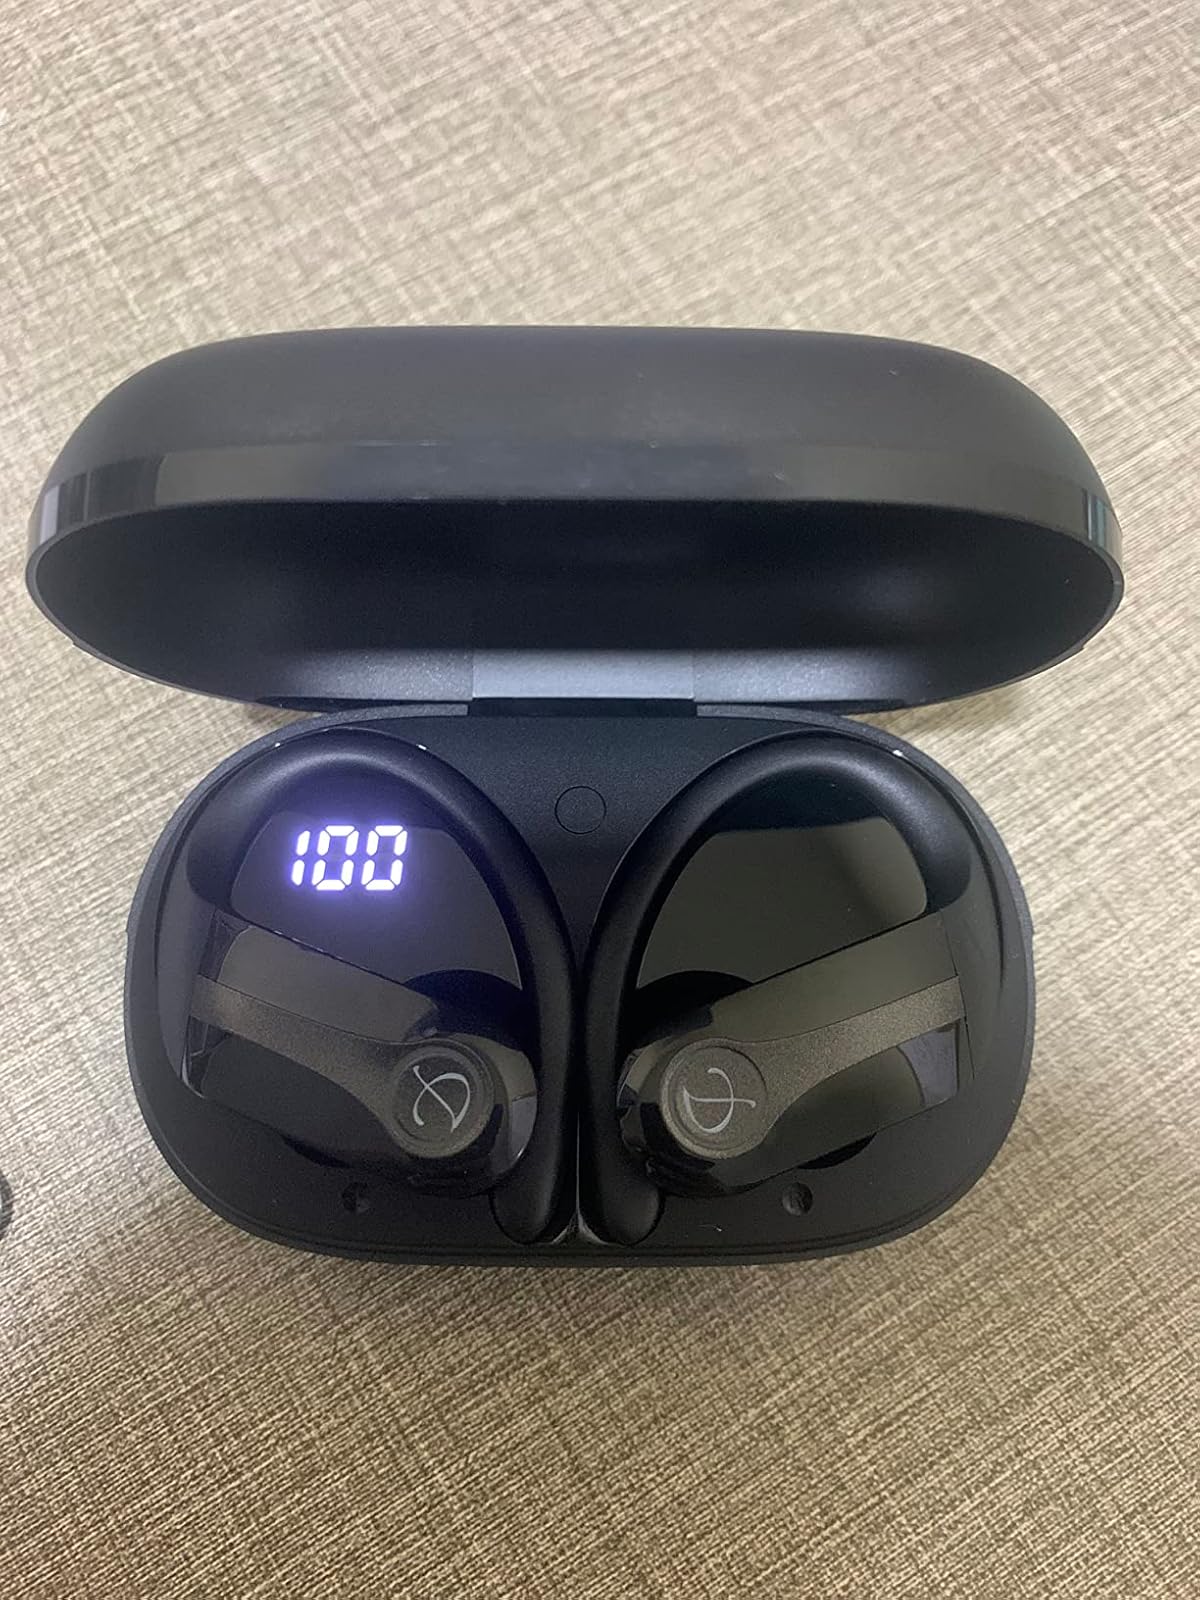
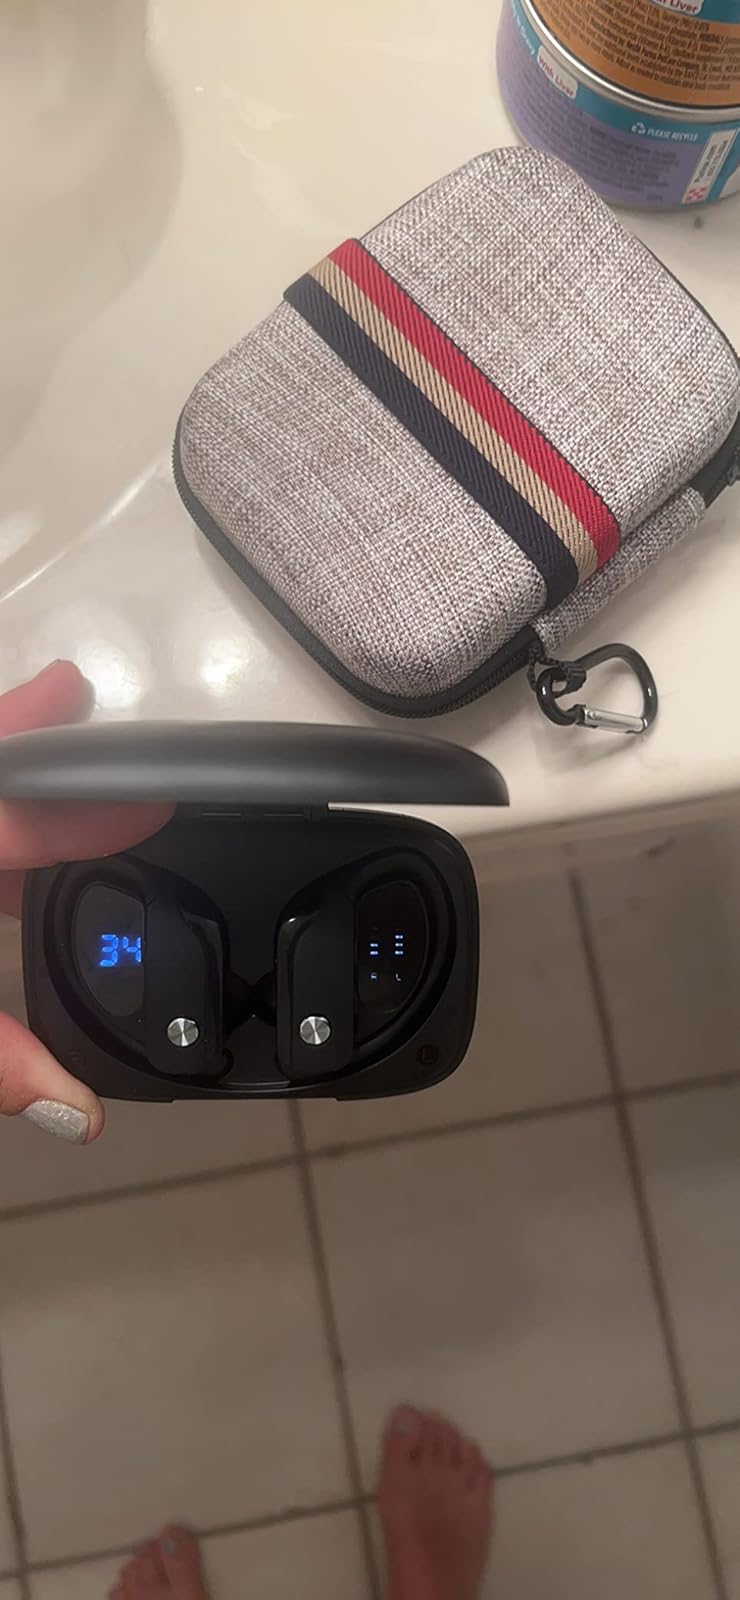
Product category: earbuds
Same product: no